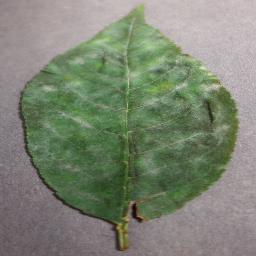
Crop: cherry
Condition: (including_sour)_powdery_mildew